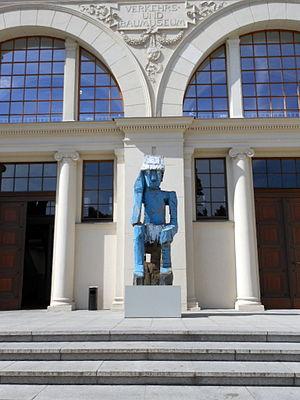
Volk Ding Zero («
Georg Baselitz, né Hans-Georg Kern le 23 janvier 1938 à Deutschbaselitz, est un artiste peintre, un sculpteur, un graveur et un enseignant allemand.